Clapton Stadium

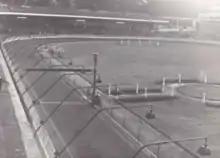
Clapton Greyhound Stadium c.1960

The stadium closed for short periods during the war but was still able to race at other times. The appointment of trainer Stan Biss was a success, he trained greyhounds called Local Interprize and Rimmells Black. Local Interprize a black dog went onto win the Welsh Greyhound Derby, the Gold Collar twice, the Cesarewitch, Scurry Gold Cup and reached the English Derby final twice. Garland-Wells died in 1948 and the stadium established notable events called the Metropolitan Cup, National Sprint, London Cup & National Open Hurdles.